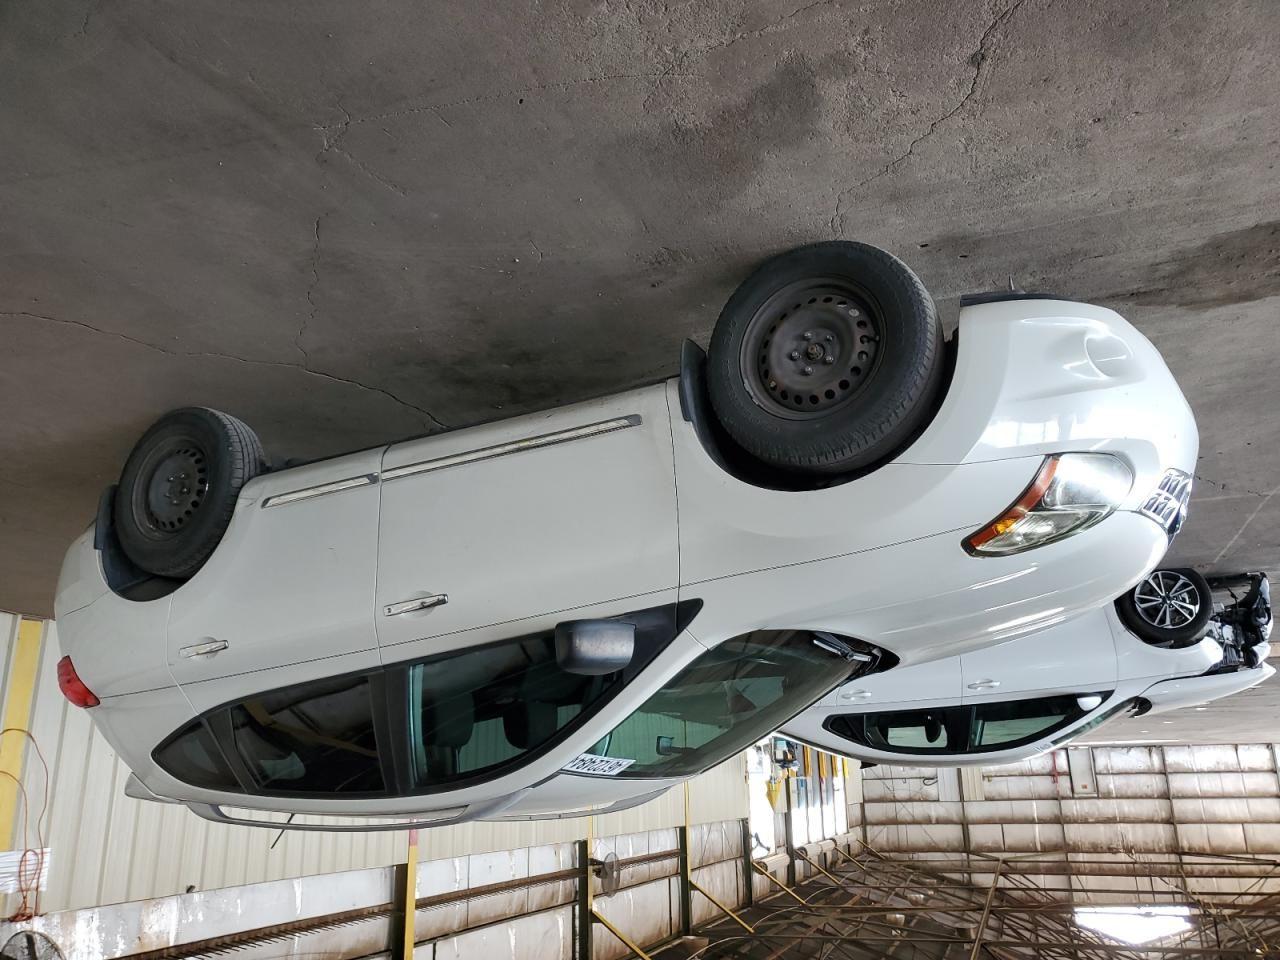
Aucun dommage détecté.
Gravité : aucun